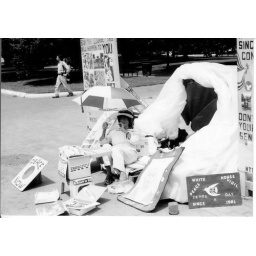
vigilia en la casa blanca 2006vigil in the white house 2006